Melchisedek Tsouderos

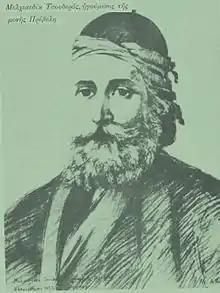
A picture of Melchisedek Tsouderos

Melchisedek Tsouderos (1769–1823) was a Greek monk and fighter of the Greek War of Independence from Crete. He was killed in 1823 in a battle against the Ottoman forces.